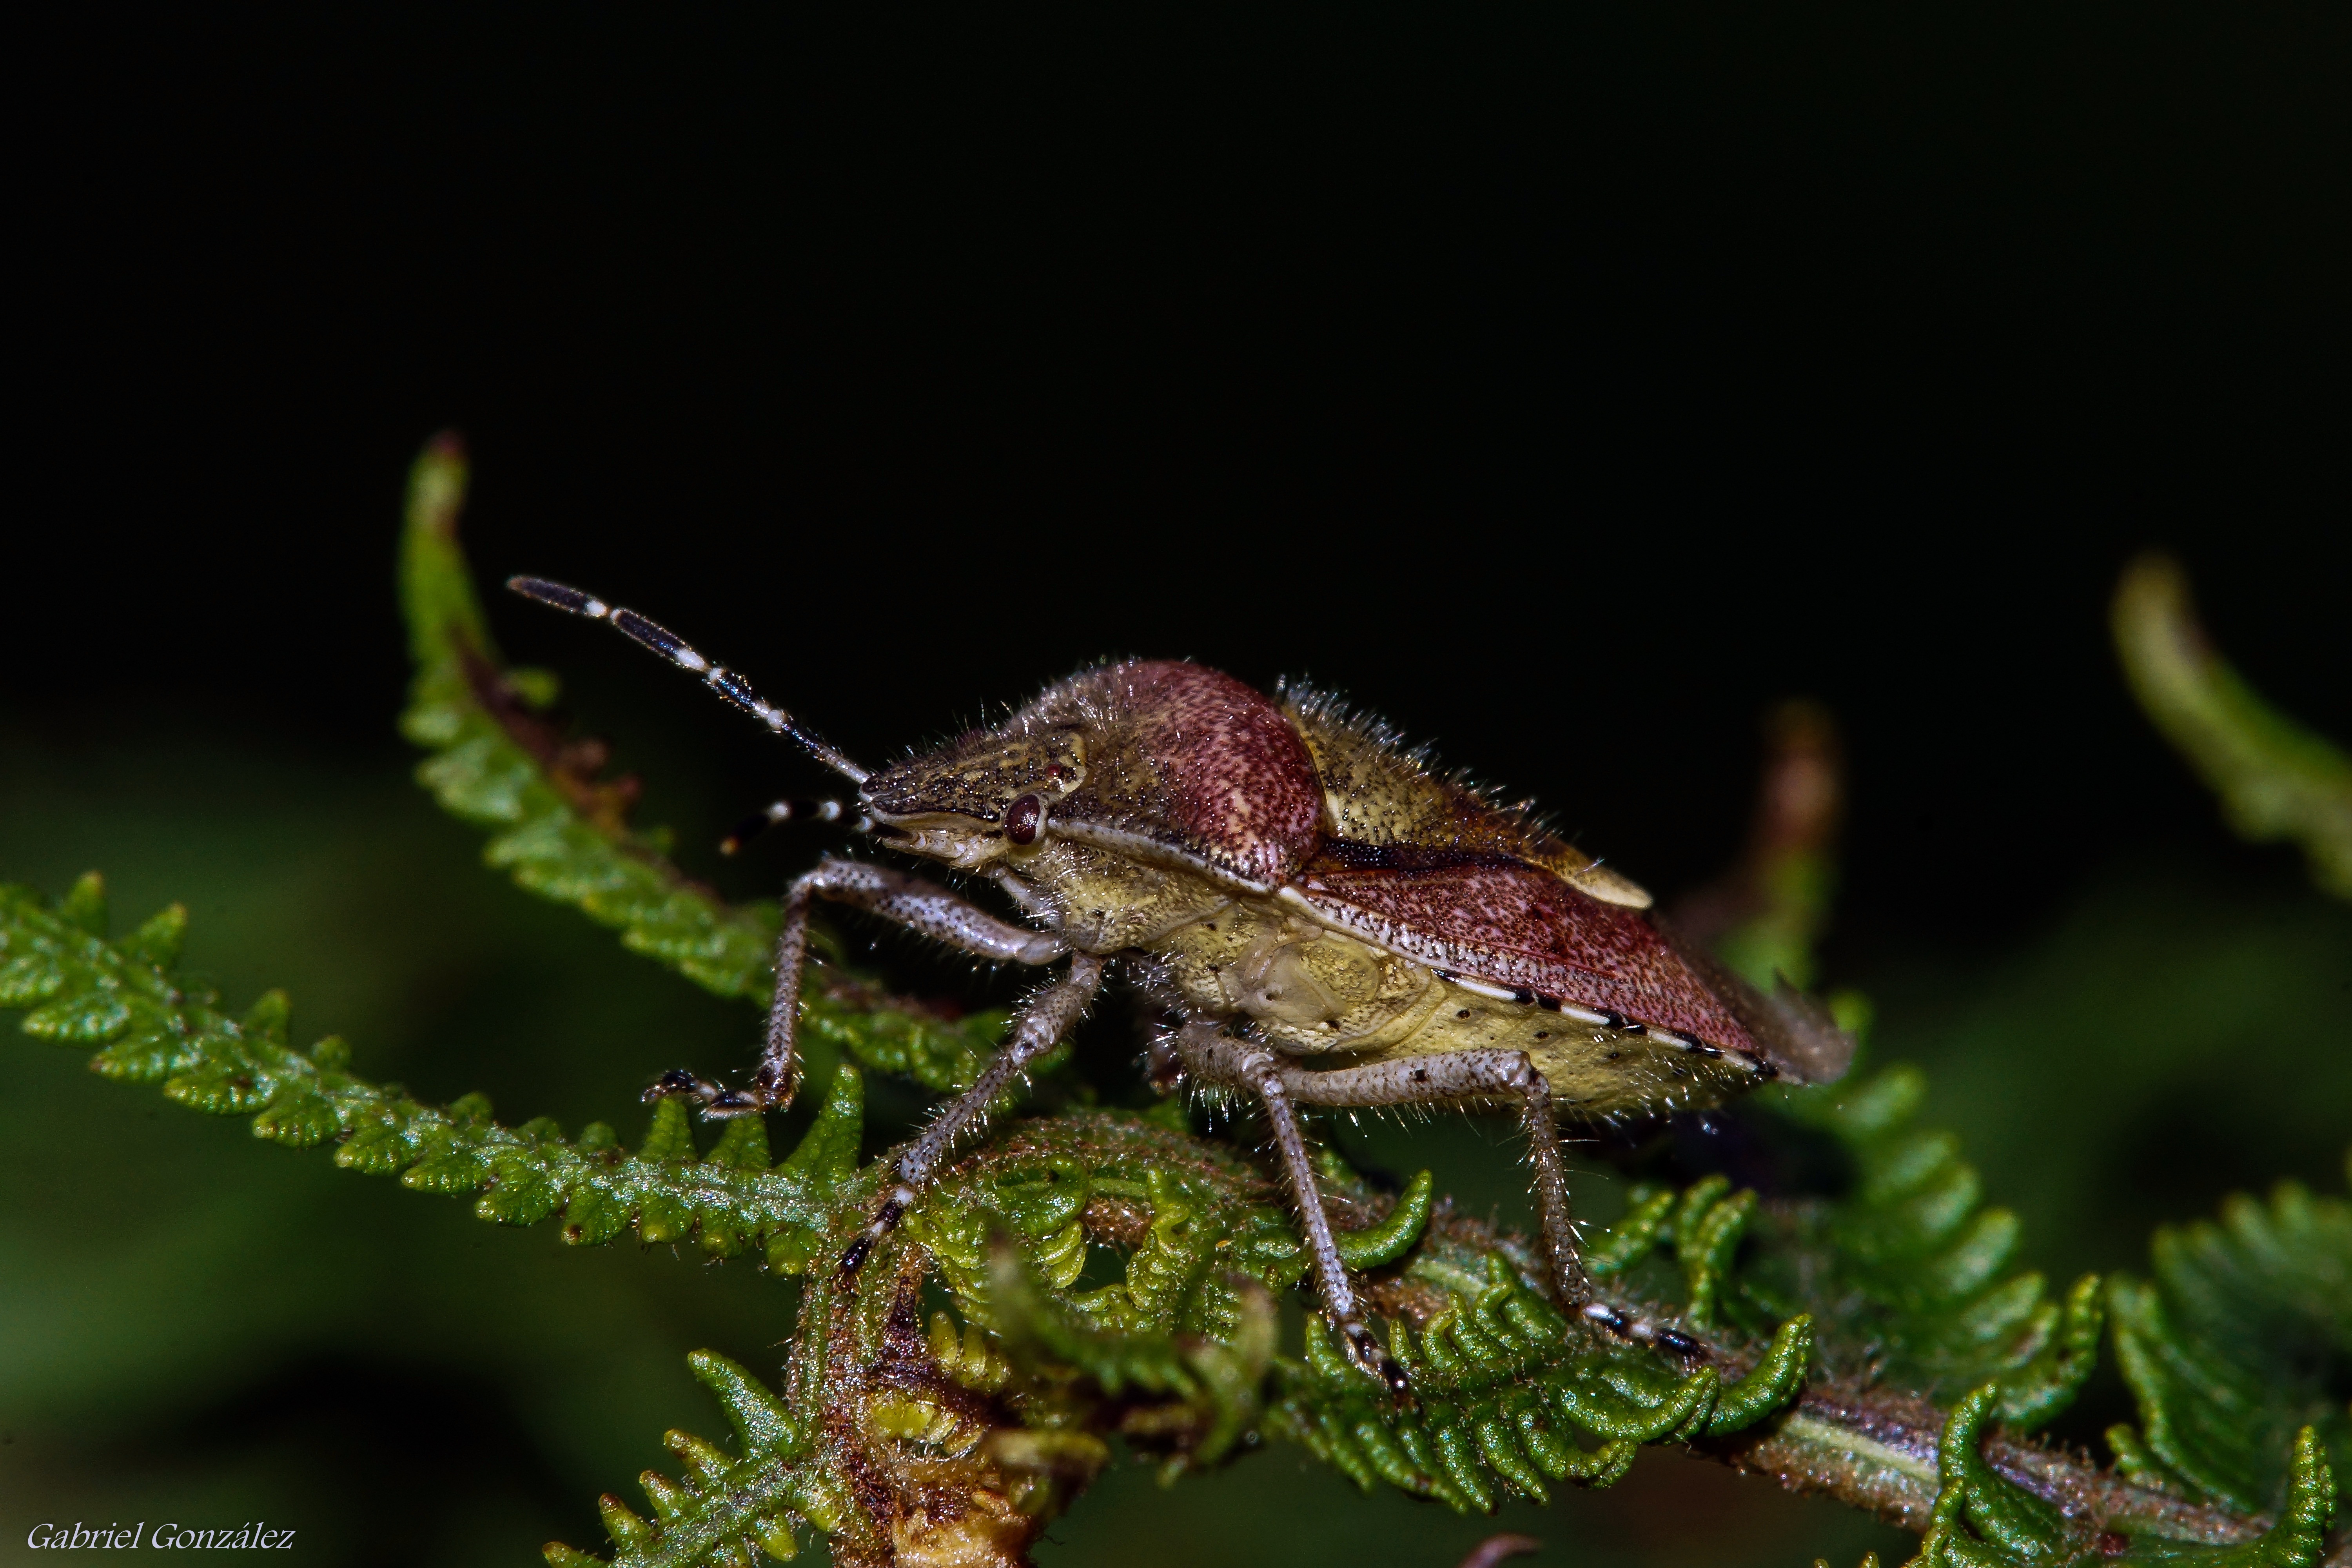
nature, photography, flower, photo, insect, macro, fauna, invertebrate, close up, animals, naturaleza, a77, beetle, g, weevil, ggl1, gaby1, xovesphoto, animales, sonya77, gphoto, xelodegalicia, sonya77v, tamron180mmmacro, macro photography, arthropod, gabrielcoru a